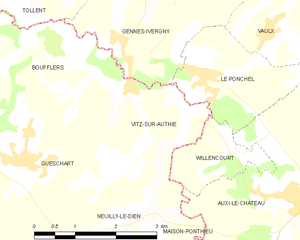
Carte des communes françaises Vitz-sur-Authie